Stanisław Koziej

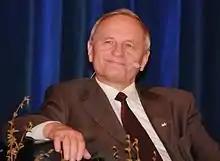
General Koziej

Stanisław Marian Koziej (born 1943, Glinnik, Poland) is a Polish brigadier general, military science professor, and public official who served as the Head of the National Security Bureau from 2010 to 2015.